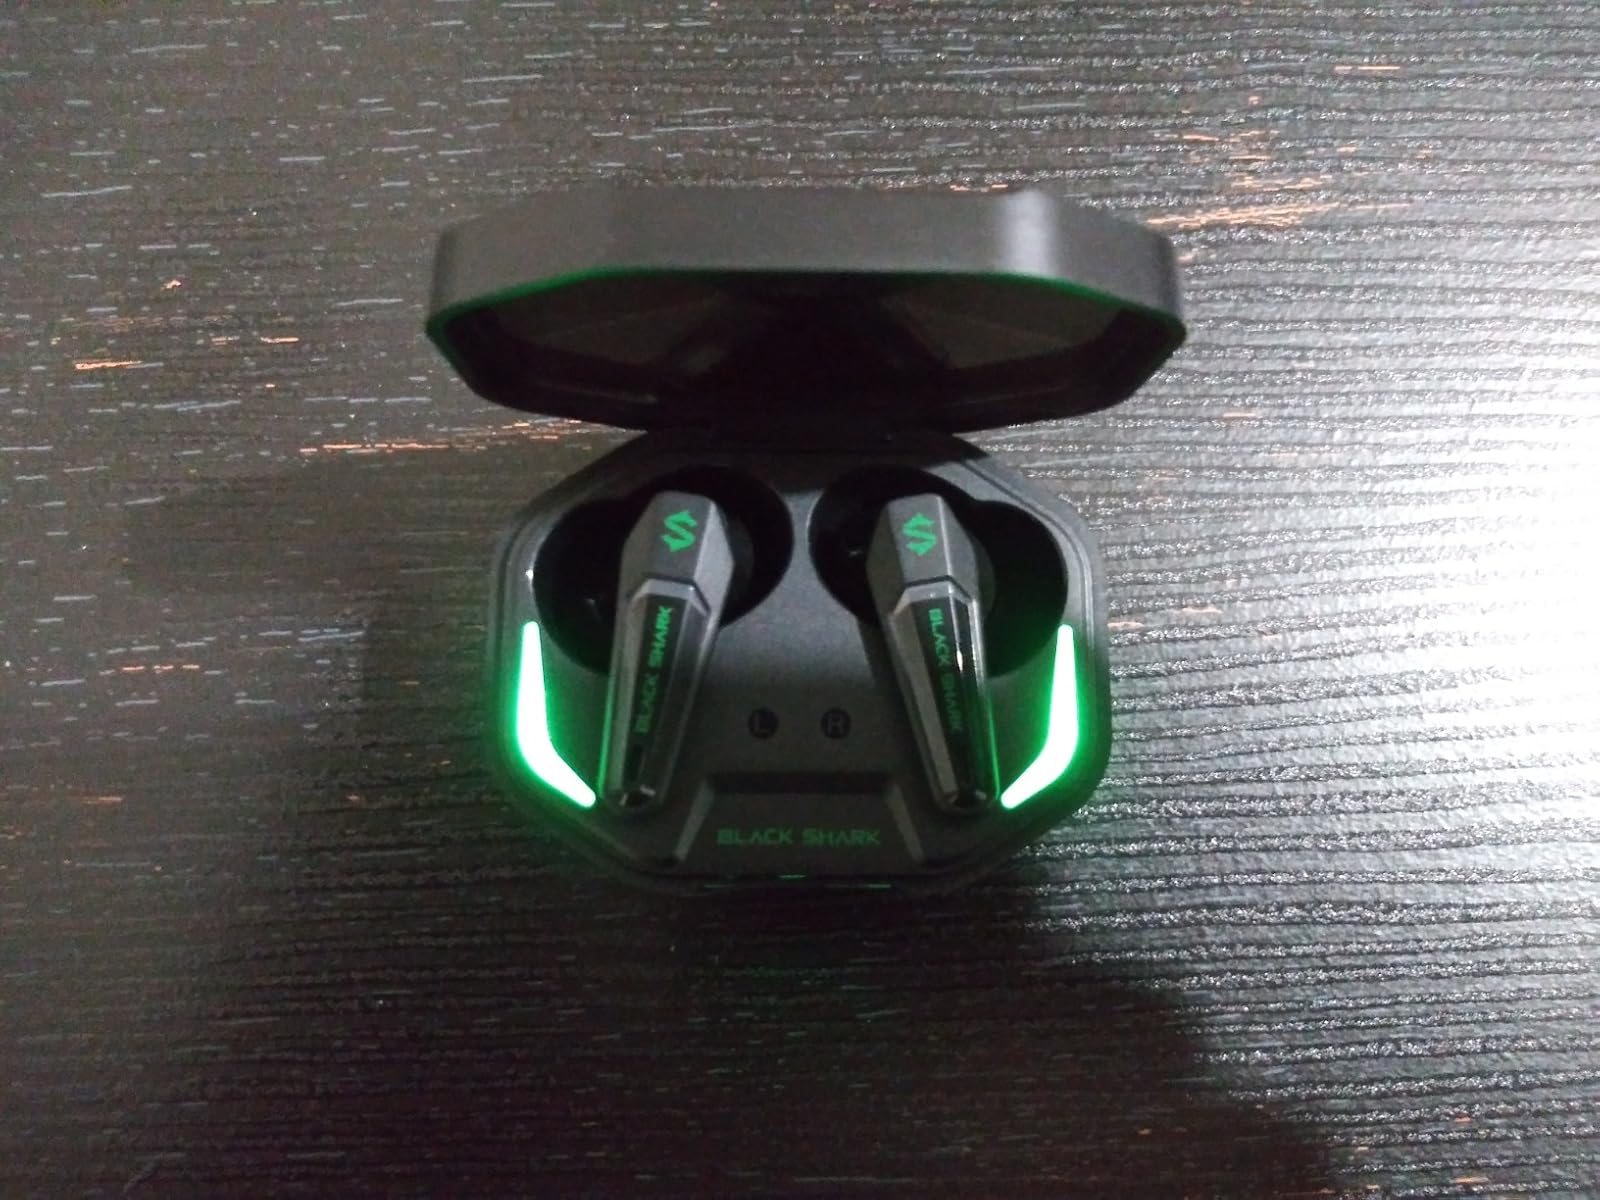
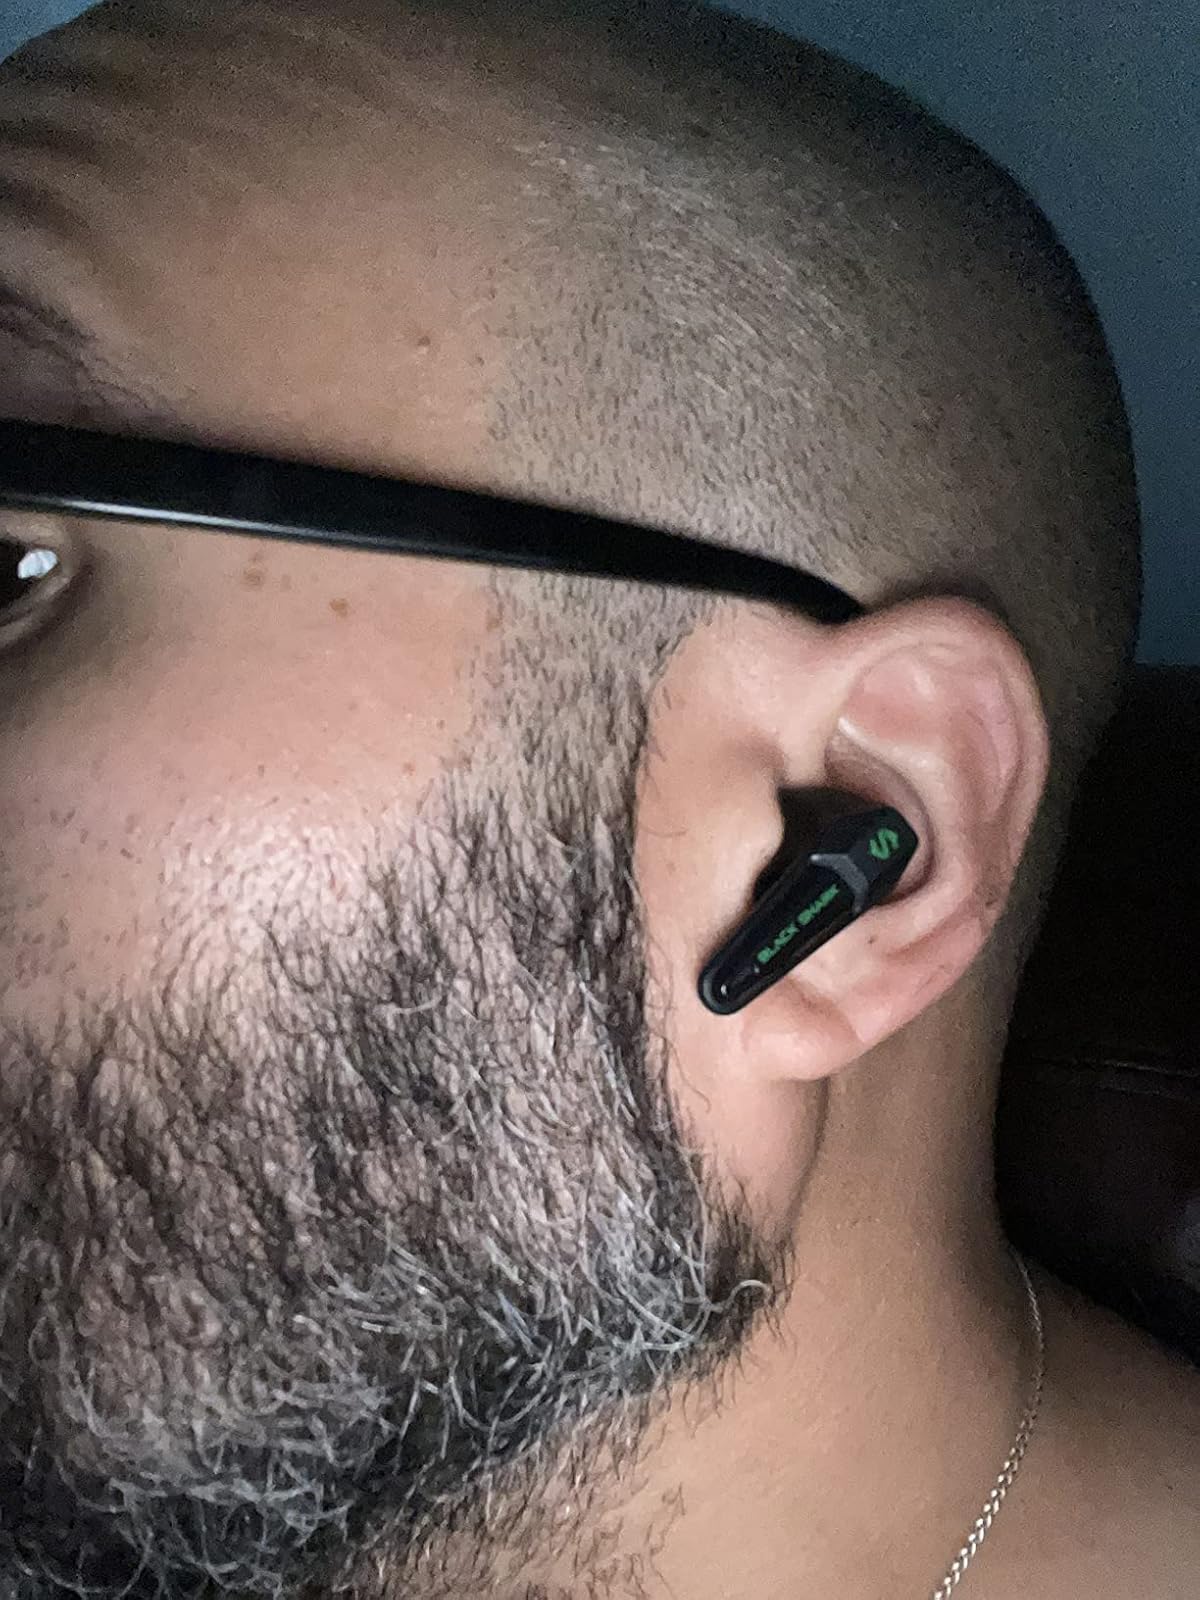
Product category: earbuds
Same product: yes